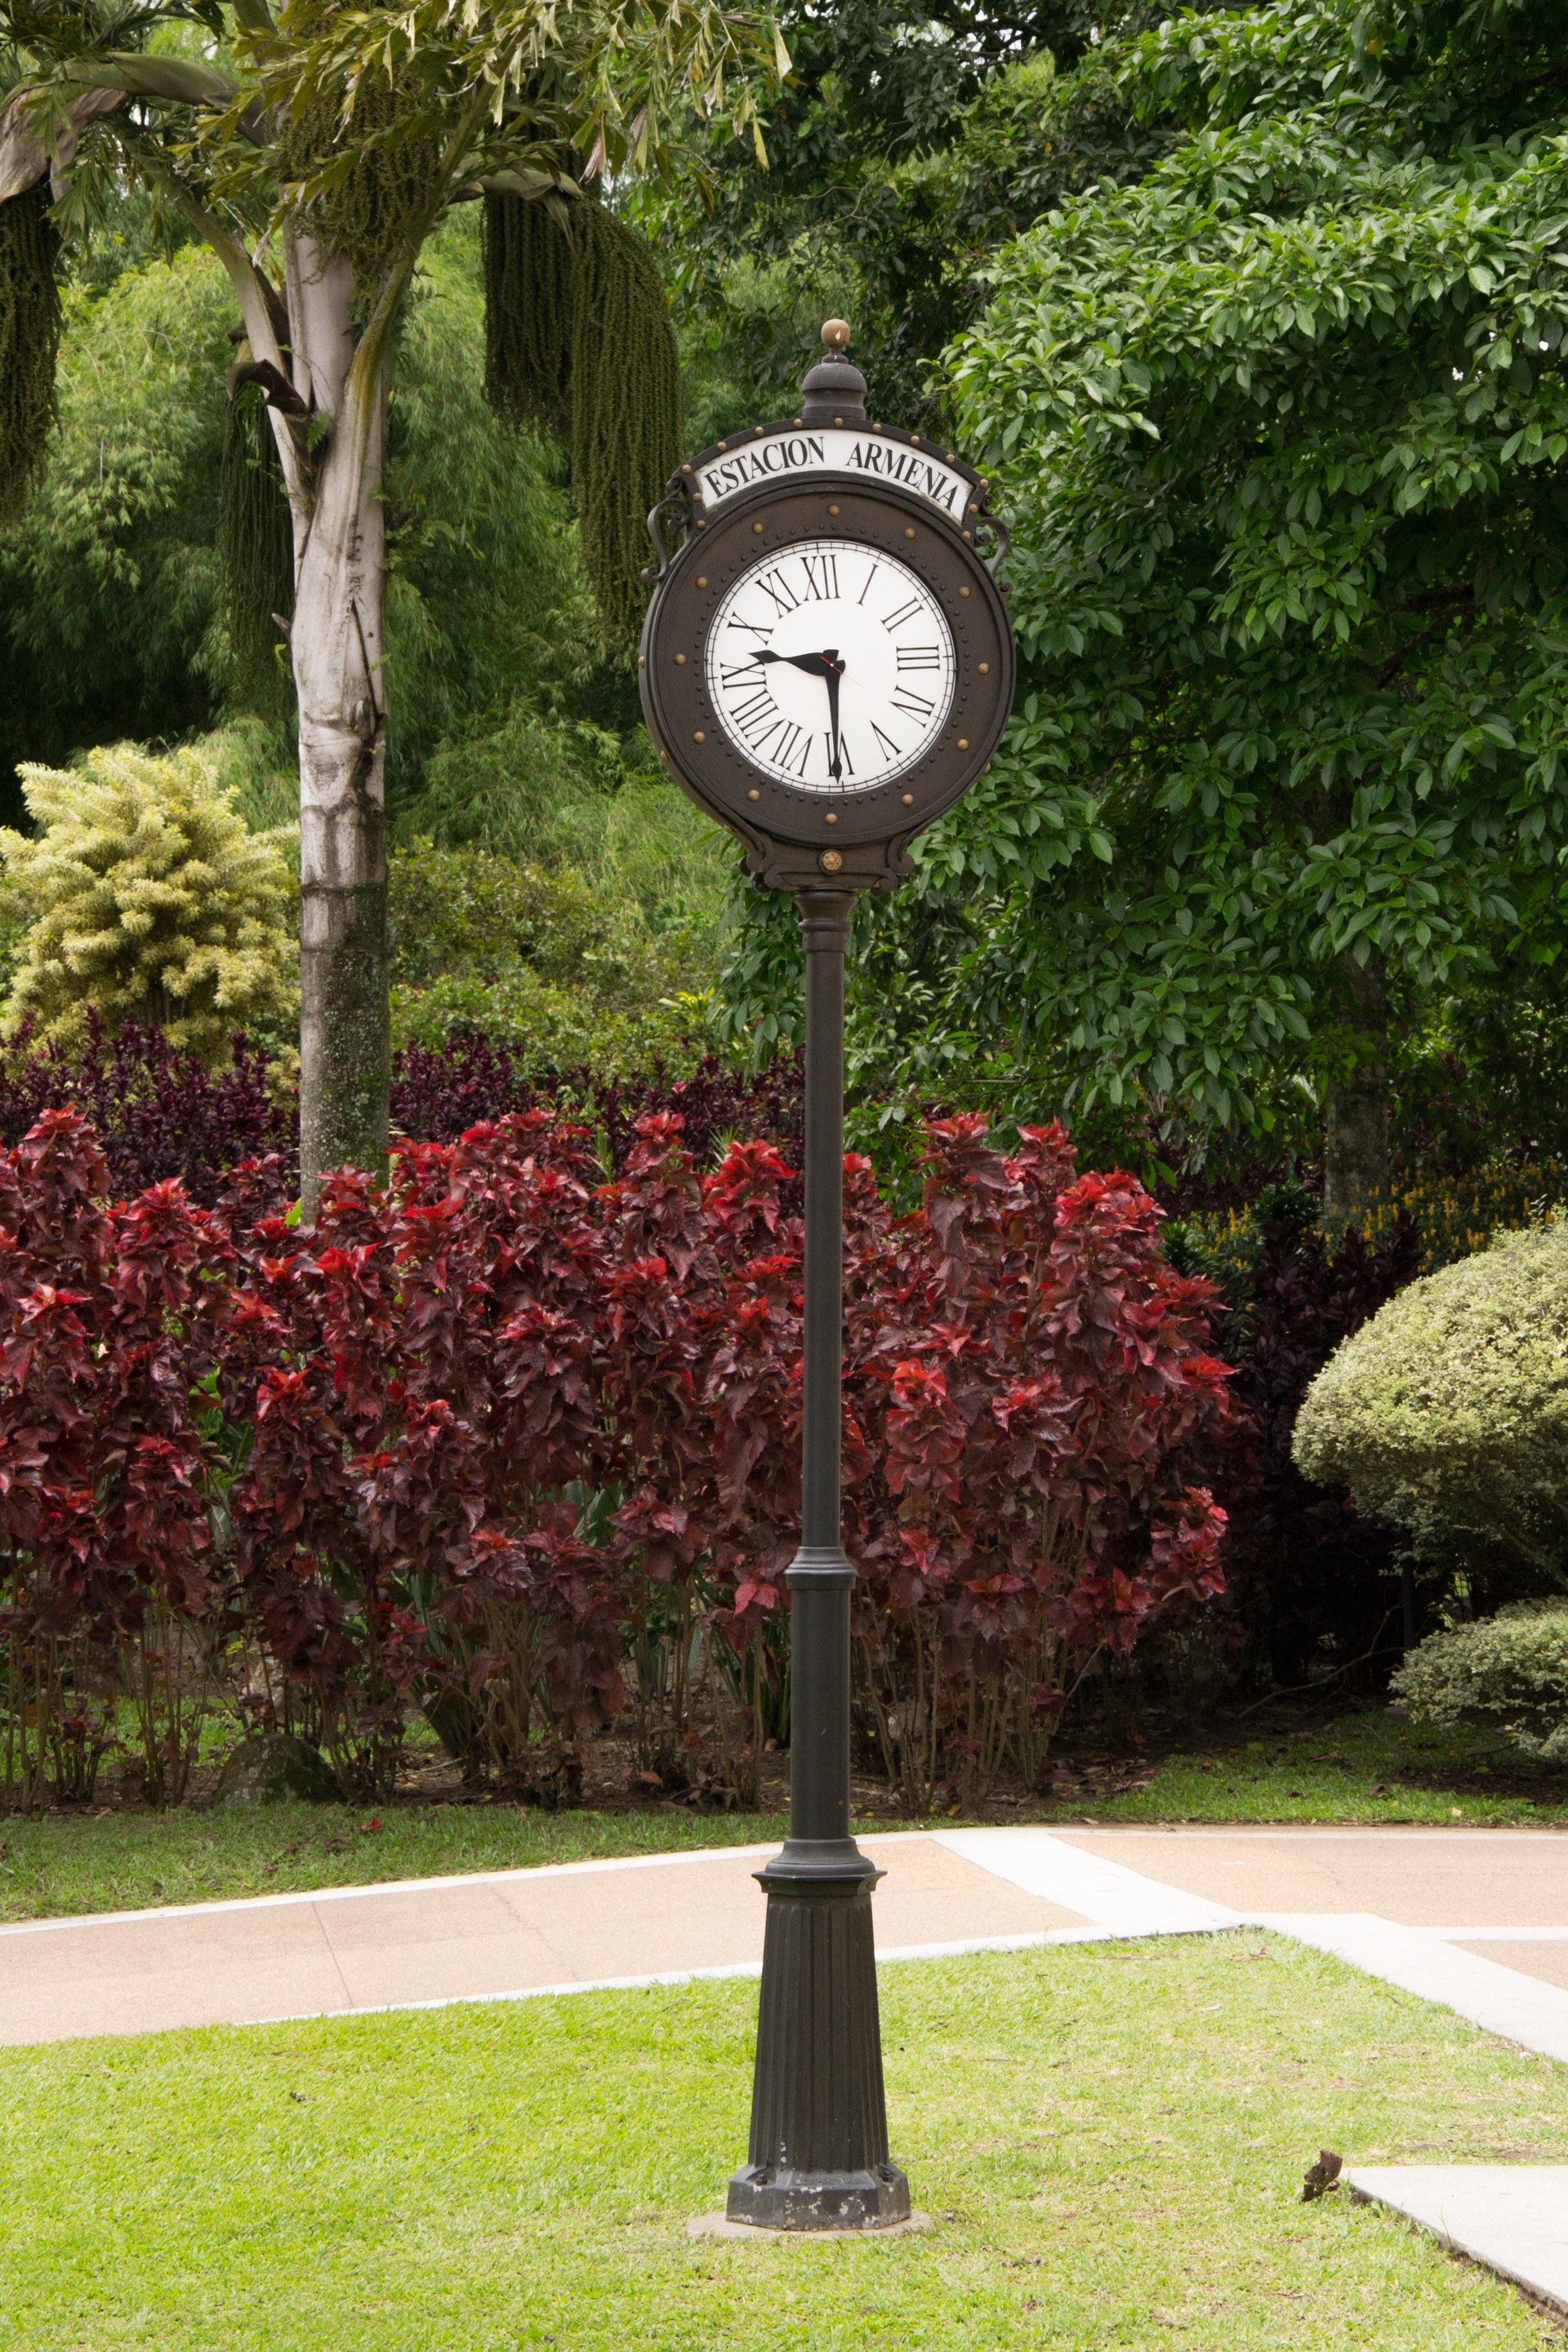
tree, grass, plant, lawn, flower, clock, time, green, park, botany, garden, sculpture, memorial, history, yard, antique watch, woody plant